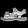
Label: Sandal